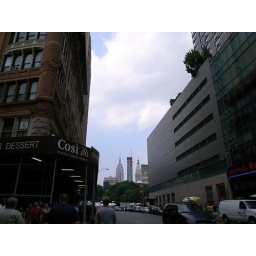
I was walking to Union Square on broadway. I saw the Empire State Building over green trees of Union Square.